Archduke Ludwig Viktor of Austria

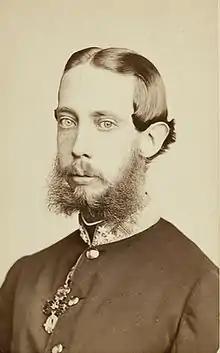

Archduke Ludwig Viktor Joseph Anton of Austria (15 May 1842 – 18 January 1919) was the youngest child of Archduke Franz Karl of Austria and Princess Sophie of Bavaria, and the youngest brother of Emperor Franz Joseph I. He had a military career, as was usual for archdukes, but did not take part in politics. He was openly homosexual and declined to marry princesses who were sought for him. He is well-known for his art collection and patronage as well as philanthropy.